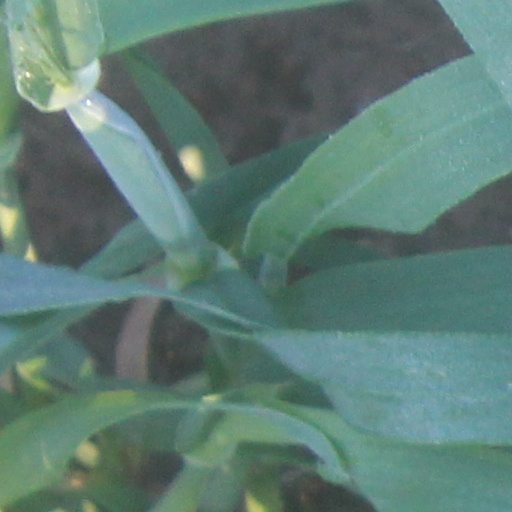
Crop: wheat